Vasa Pelagić

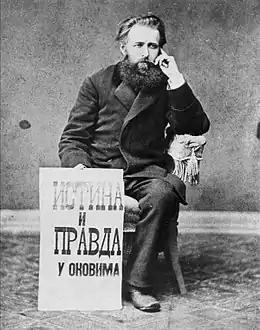
Vasa Pelagić (unknown date)

Vasilije "Vasa" Pelagić (Serbian Cyrillic: Василије "Васа" Пелагић; 1833 – 25 January 1899) was a Bosnian Serb writer, physician, educator, clergyman, nationalist and a proponent of utopian socialism among the Serbs in the second half of the nineteenth century. Today he is considered one of the first theoreticians of physical education in the Balkans. He is also remembered as a revolutionary democrat and one of the leaders of the national liberation and socialist movement in Serbia and Bosnia-Herzegovina.